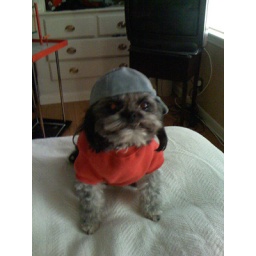
My peekapoo puppy Lamonte in a hat and sweatshirt. He's obviously not happy!